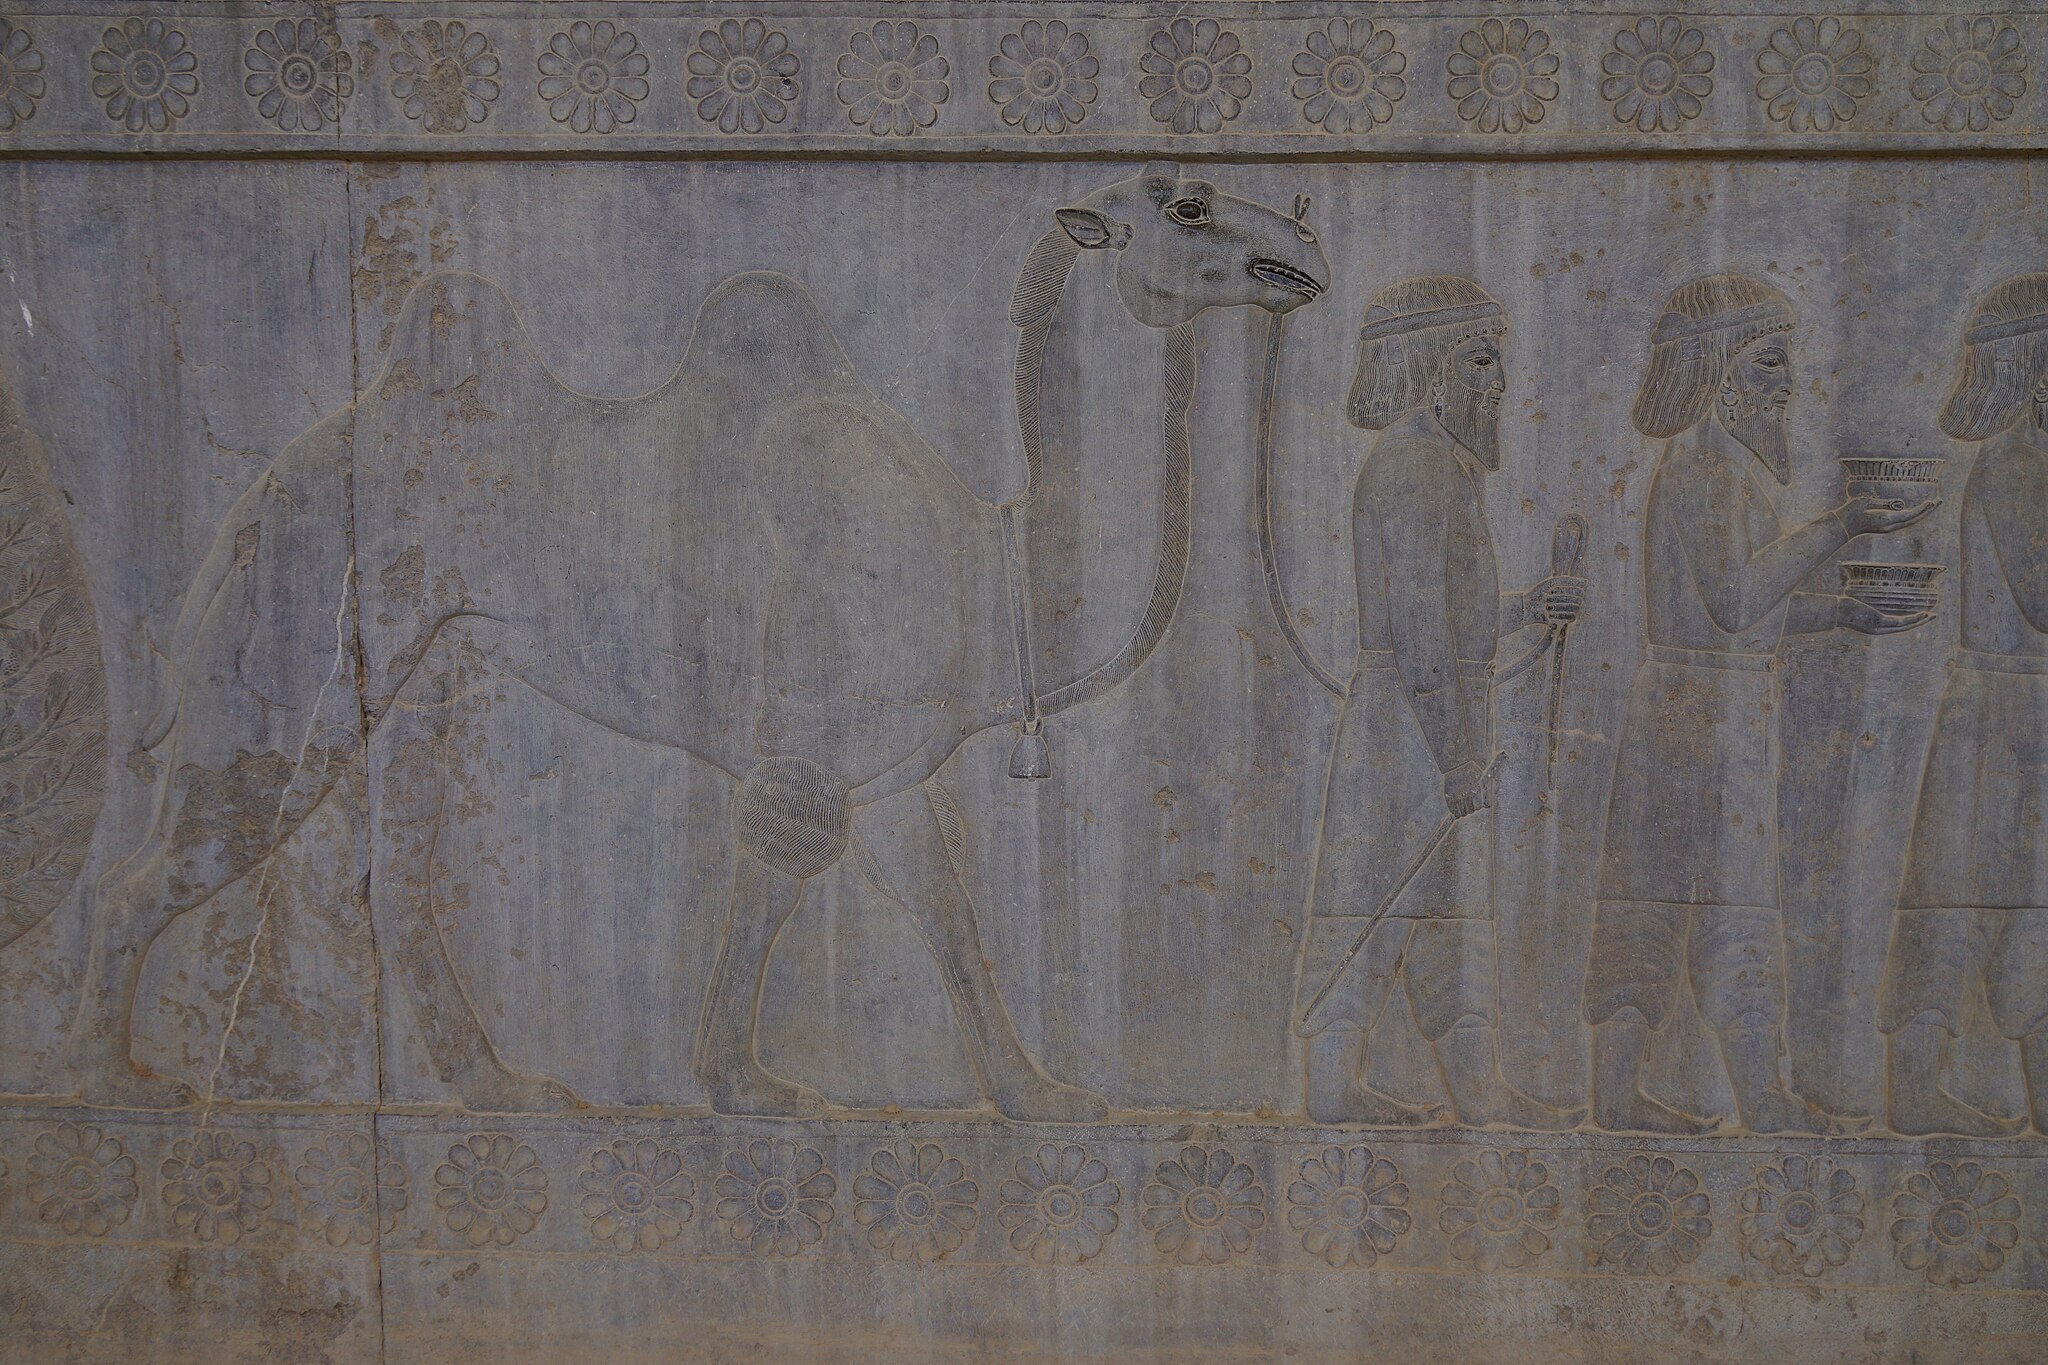
Title: Persepolis (20973132149)
Description: Persepolis
Date: 2015-08-21 07:37
Categories: Flickr images reviewed by FlickreviewR 2, 2015 in Persepolis, Arachosian delegation, Apadana